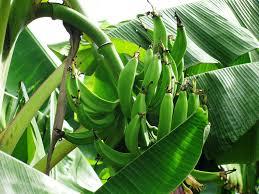
Rundo la ndizi mbichi zenye rangi ya kijani kibichi. Ndizi hizo bado hazijaunganishwa kwenye shina lake zikining'inia kutoka kwenye mmea wa ndizi . Zimezungukwa na majani mapana ya rangi ya kijani kibichi.